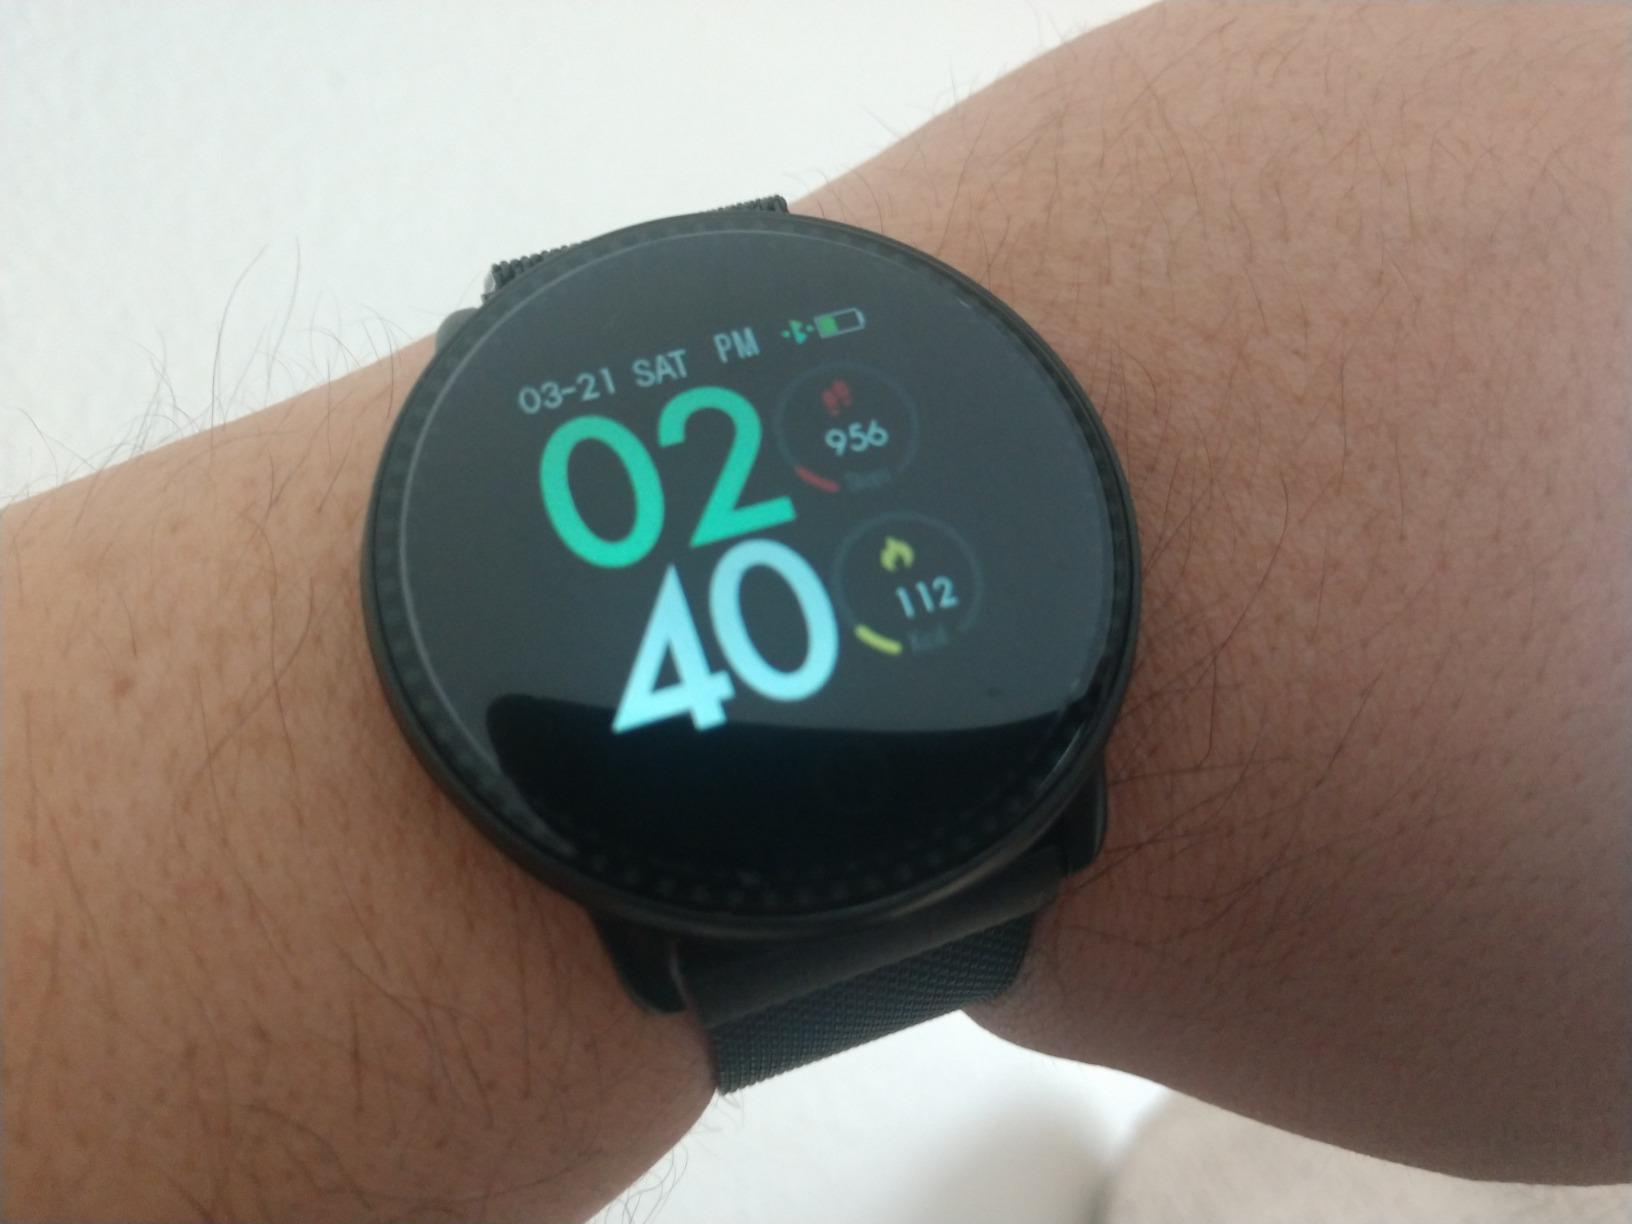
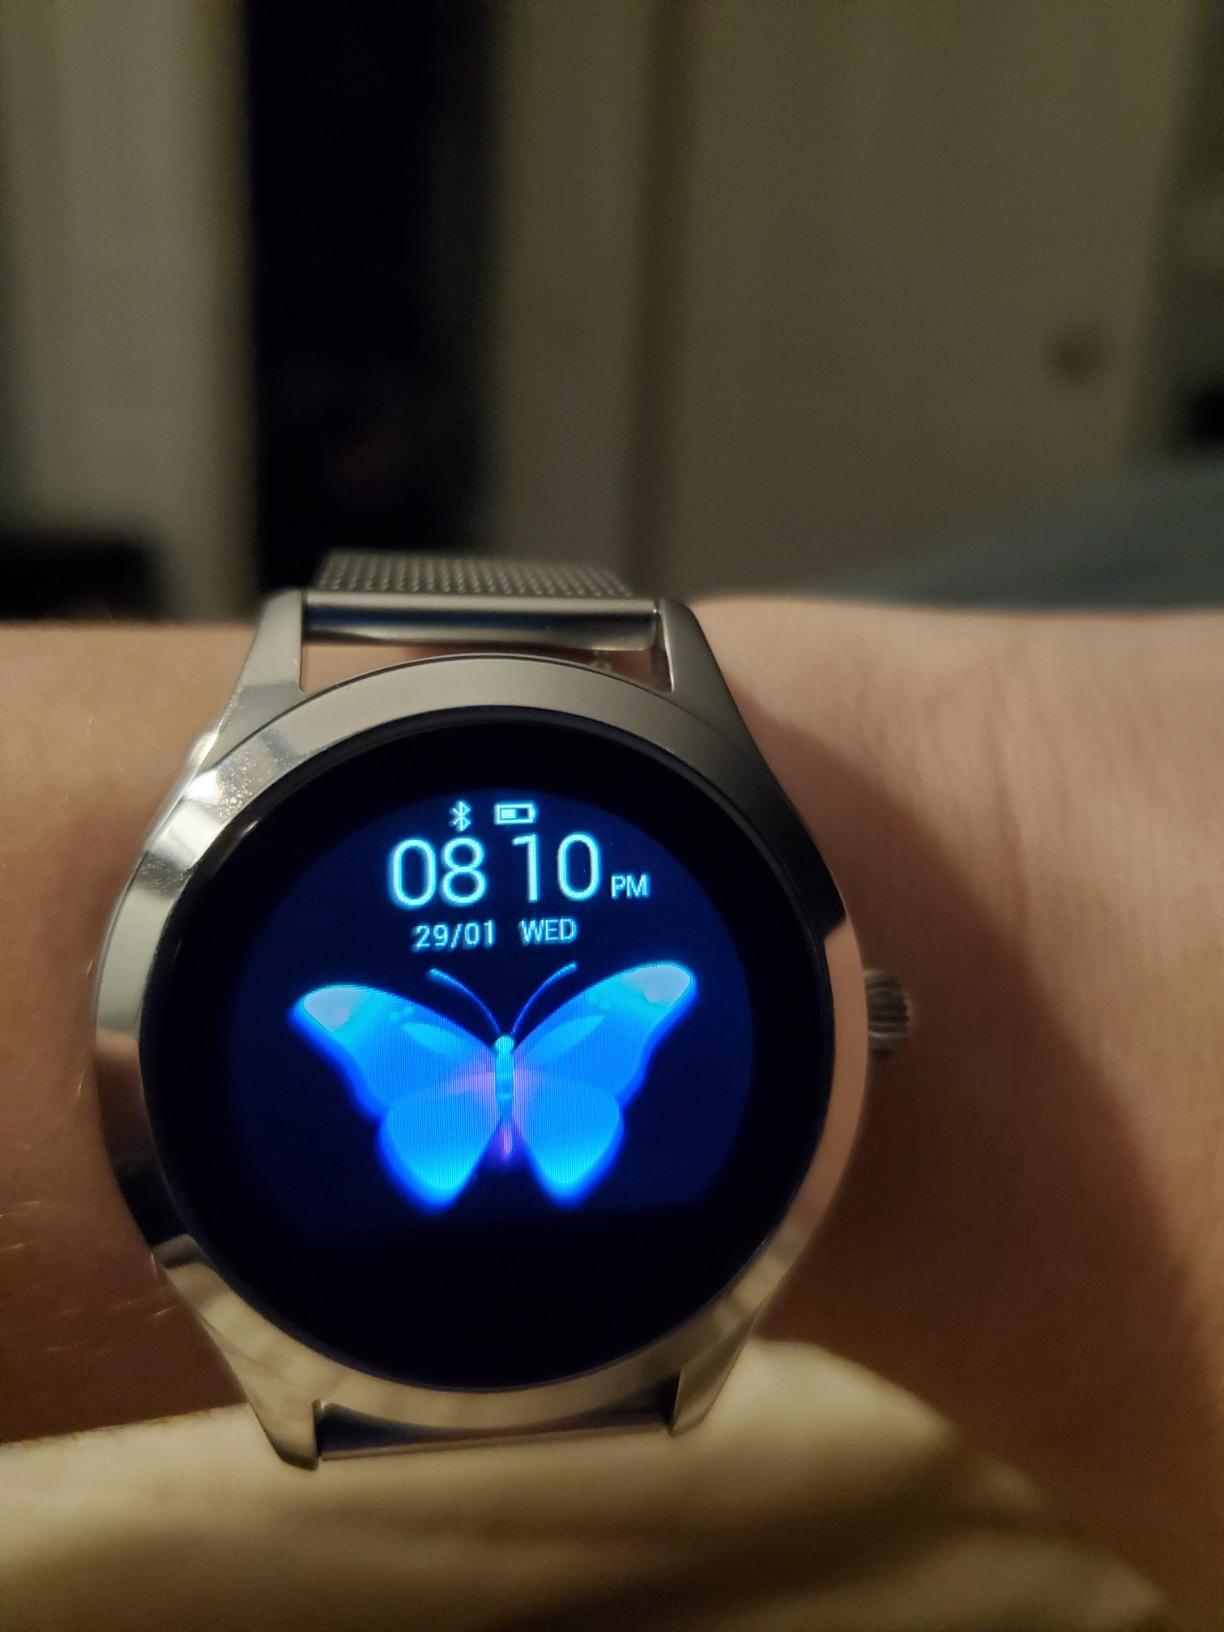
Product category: smartwatch
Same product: no